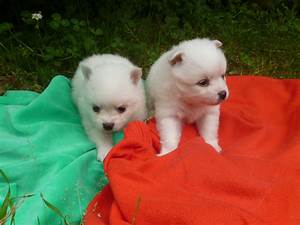
Label: cane